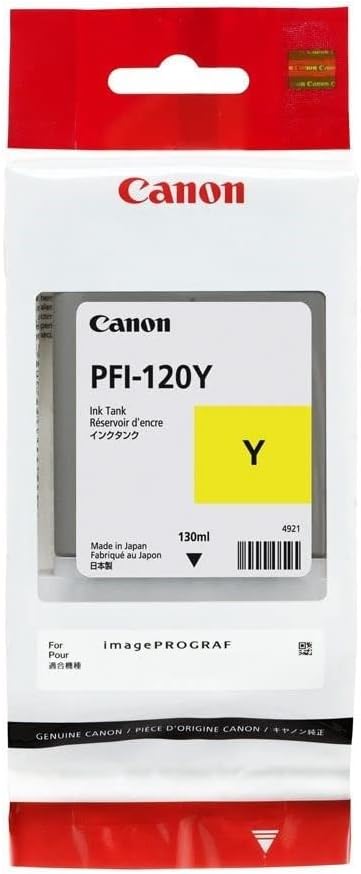
Canon PFI-120Y Pigment Yellow Ink Tank 130ml in Retail Packaging
Category: Office Products
Canon PFI-120- YellowThis PFI-120 ink cartridge is a pigment-based, LUCIA TD ink formulated to produce fine lines and sharp text on both inkjet and non-inkjet paper, and when used with water-resistant media the ink can withstand many outdoor conditions and construction sites.- Standard Yield Yellow Ink for Canon TM-200, TM-300 and TM-305 Series Printers.- Genuine Canon 2888C001 (PFI-120Y) Yellow 130ml Ink Cartridge.- Compatible with imagePROGRAF GP-200, GP-300, TM-200, TM-200 MFP L24ei, TM-205, TM-300, TM-300 MFP L36ei, TM-300 MFP T36, TM-300 MFP Z36, TM-305, TM-305 MFP T36, TM-305 MFP Z36.- Canon printer consumables ensure optimal performance and superb quality with every print.- 130ML.- Yellow.- Sold as 1 Each.
Features: Sold as 1 Each. | Standard Yield Yellow Ink for Canon TM-200, TM-300 and TM-305 Series Printers. 130ML. | Genuine Canon 2888C001 (PFI-120Y) Yellow 130ml Ink Cartridge. Yellow. | Compatible with imagePROGRAF GP-200, GP-300, TM-200, TM-200 MFP L24ei, TM-205, TM-300, TM-300 MFP L36ei, TM-300 MFP T36, TM-300 MFP Z36, TM-305, TM-305 MFP T36, TM-305 MFP Z36. | Canon printer consumables ensure optimal performance and superb quality with every print.